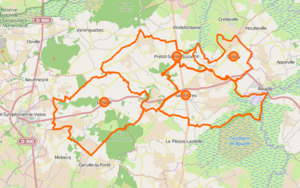
les quatres communes fusionnées
Montsenelle est une commune française située dans le département de la Manche en région Normandie, peuplée de 1 407 habitants. Elle est créée le 1ᵉʳ janvier 2016 par la fusion de quatre communes, sous le régime juridique des communes nouvelles. Les communes de Coigny, Lithaire, Prétot-Sainte-Suzanne et Saint-Jores deviennent des communes déléguées.